Vanessa Redgrave

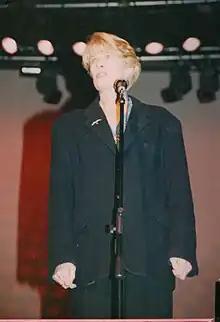
Redgrave in 1994.

In 2008, Redgrave appeared as a narrator in an Arts Alliance production, id – Identity of the Soul. In 2009, Redgrave starred in the BBC remake of "The Day of the Triffids", with her daughter Joely. In the midst of losing her daughter, Natasha Richardson, Redgrave signed on to play Eleanor of Aquitaine in Ridley Scott's version of "Robin Hood" (2010), which began filming shortly after Natasha's death. Redgrave later withdrew from the film for personal reasons. The part was given to her "Evening" co-star Eileen Atkins. She was next seen in "Letters to Juliet" opposite her husband Franco Nero.